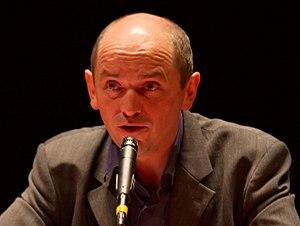
fr:Pierre Larrouturou, intervenant au forum Libération 2008
Nouvelle Donne est un mouvement politique français de gauche relancé le 28 novembre 2013 par Pierre Larrouturou après une première tentative en 2002. Il se positionne principalement sur les questions économiques, sociales et environnementales, et pour le renouvellement des pratiques démocratiques.